Joe Sparma

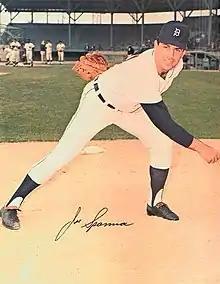
Sparma in 1966

Joseph Blase Sparma (February 4, 1942 – May 14, 1986) was a quarterback in collegiate football (1961–1962) and a pitcher in Major League Baseball (1964–1970).